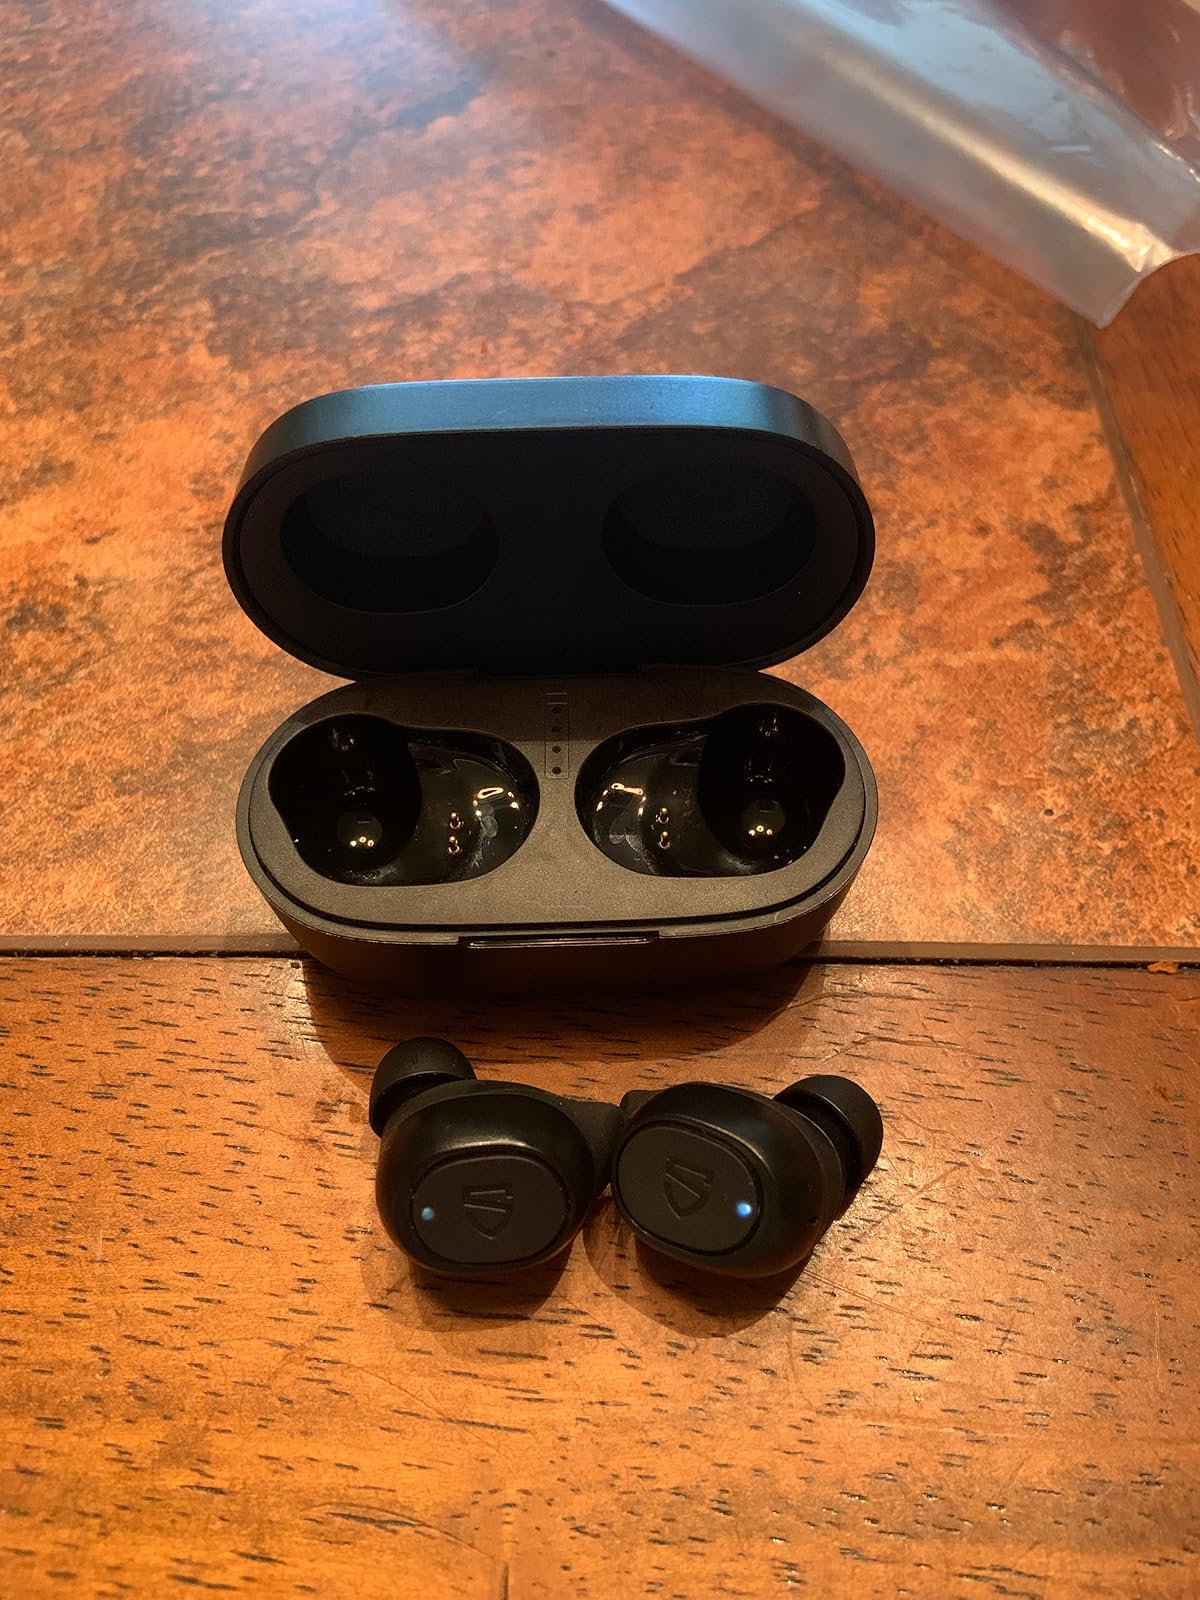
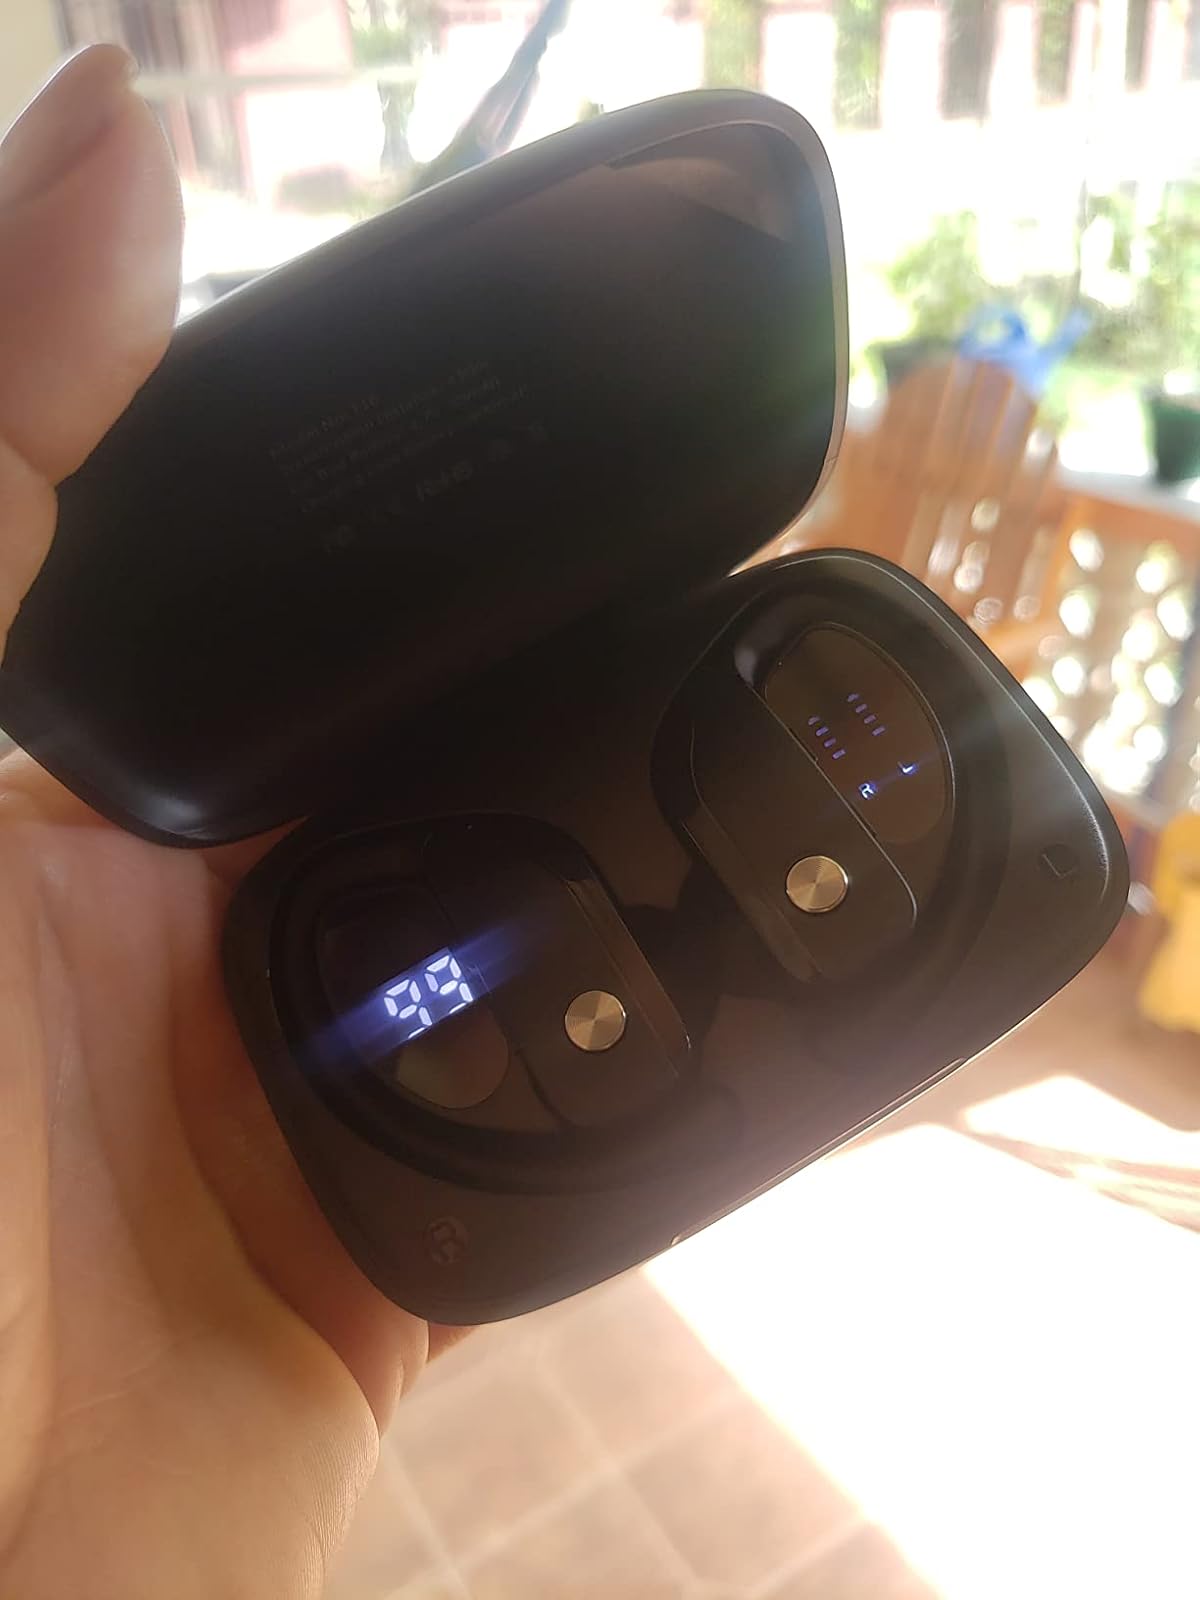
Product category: earbuds
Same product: no